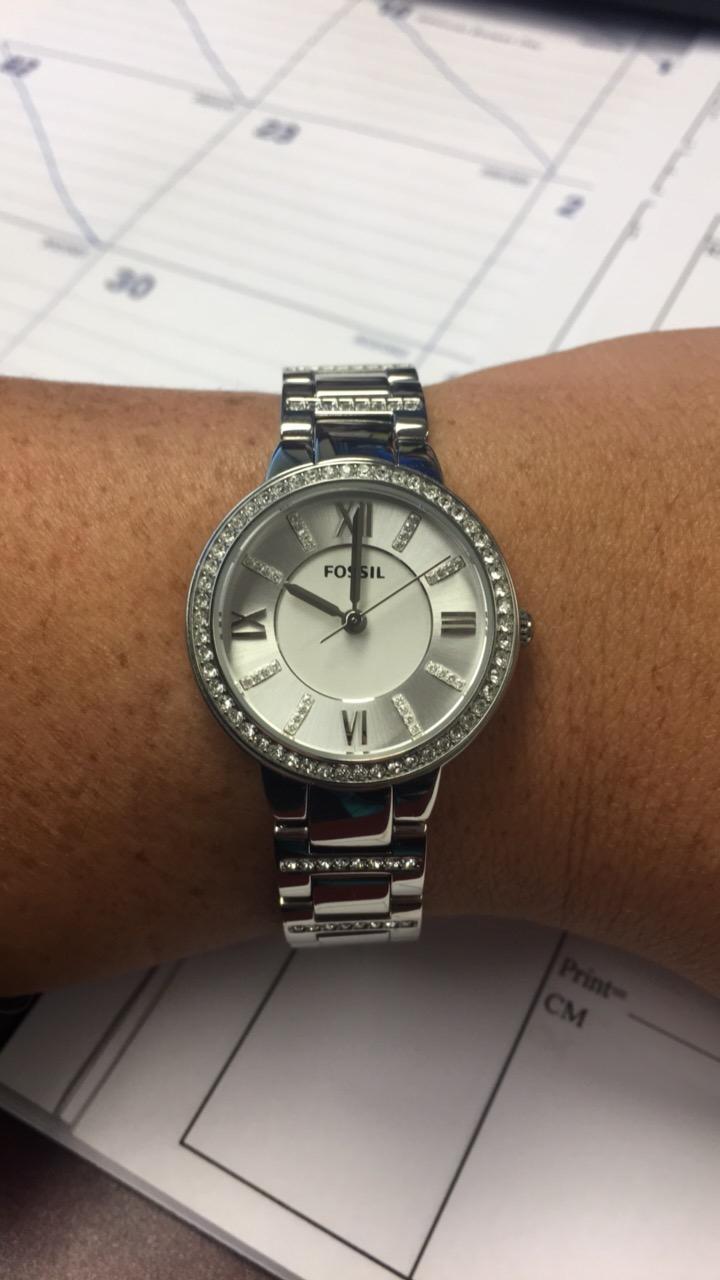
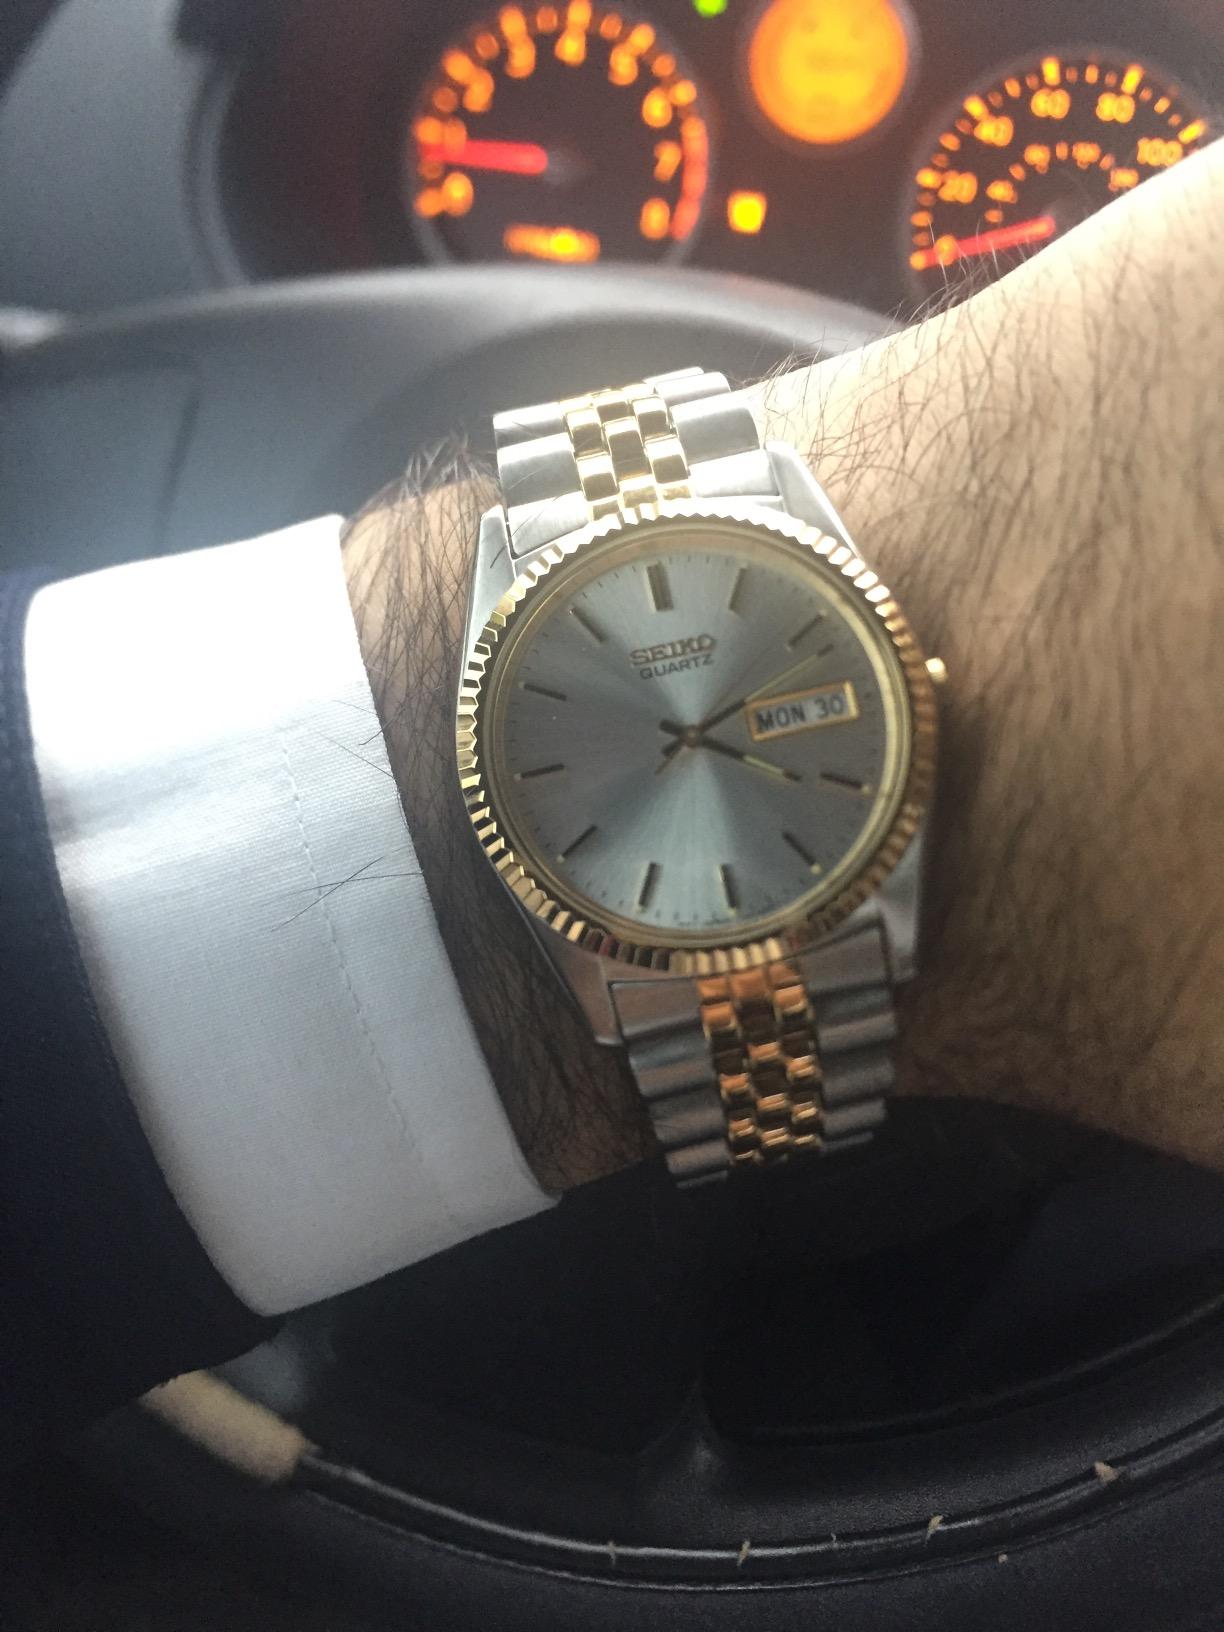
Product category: accessories_watch
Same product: no